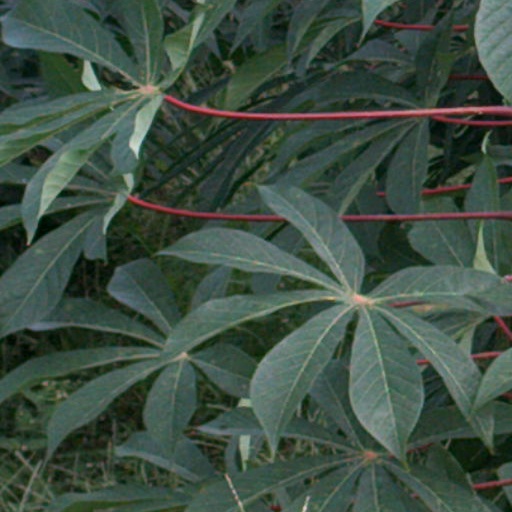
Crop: cassava